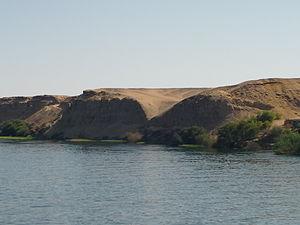
Rive gauche du Nil entre Edfou et Kom Ombo, Égypte